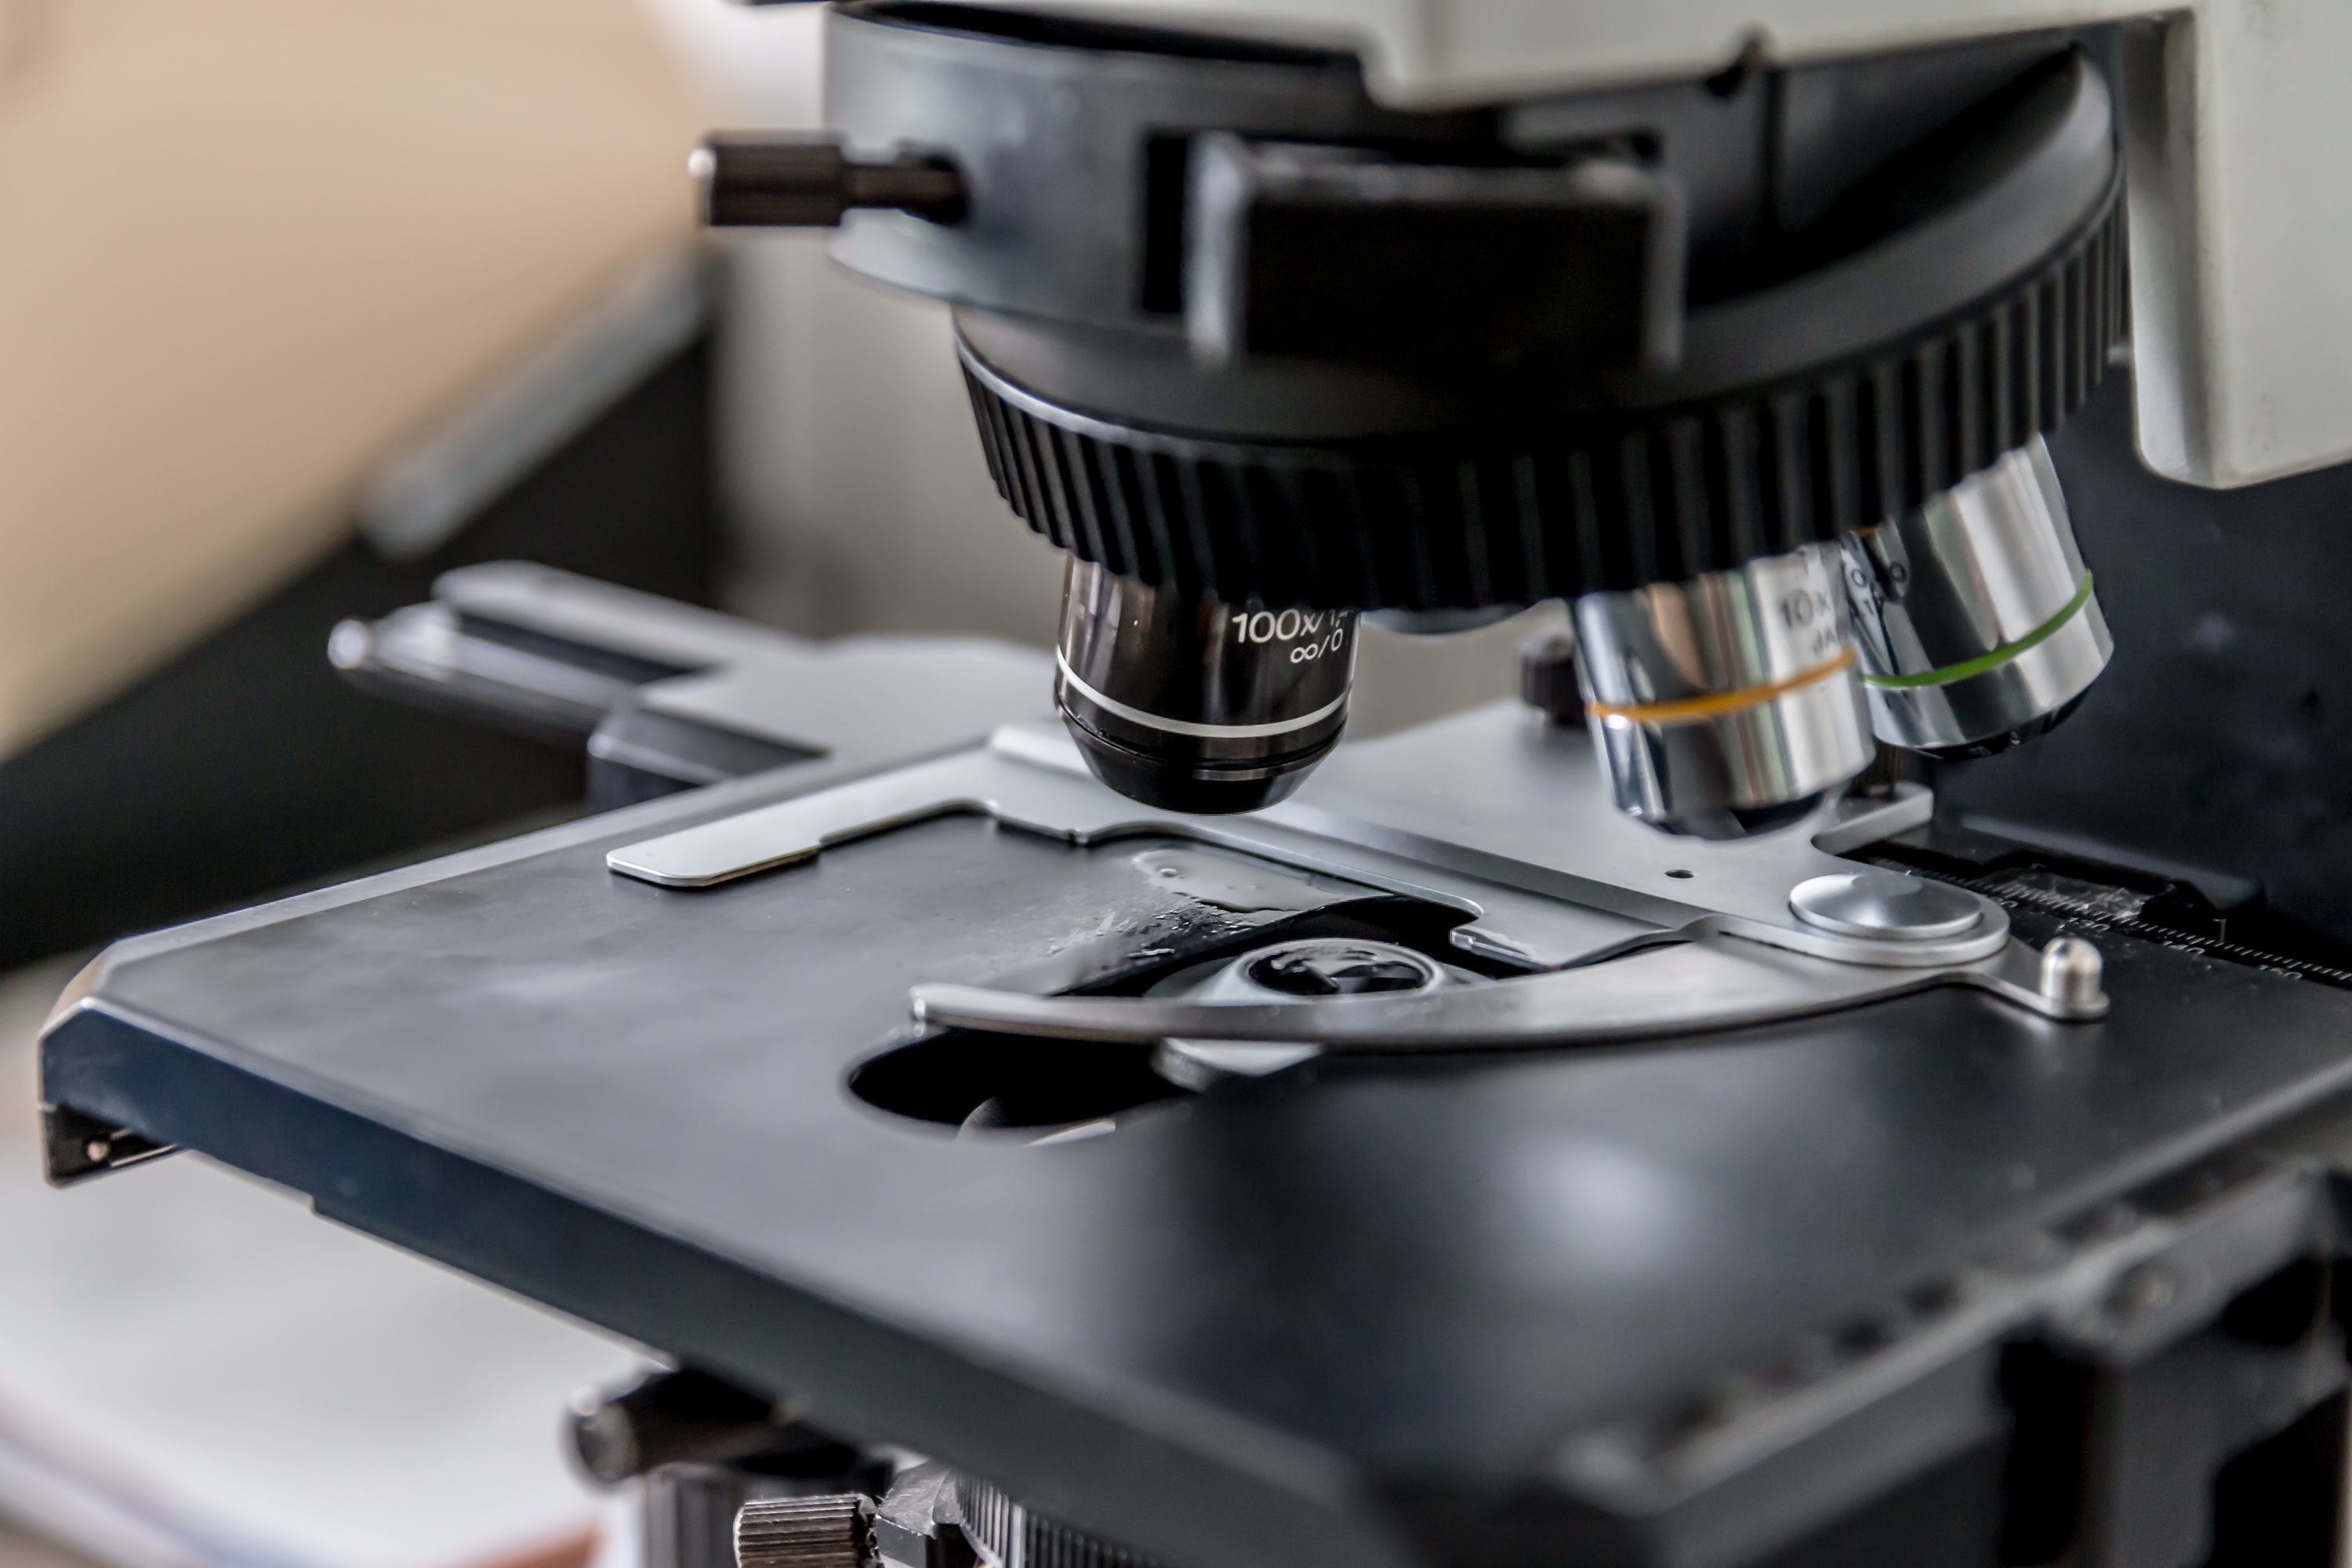
laser, scientific instrument, laboratory, zoom, hospital, microscope, the test, optical instrument